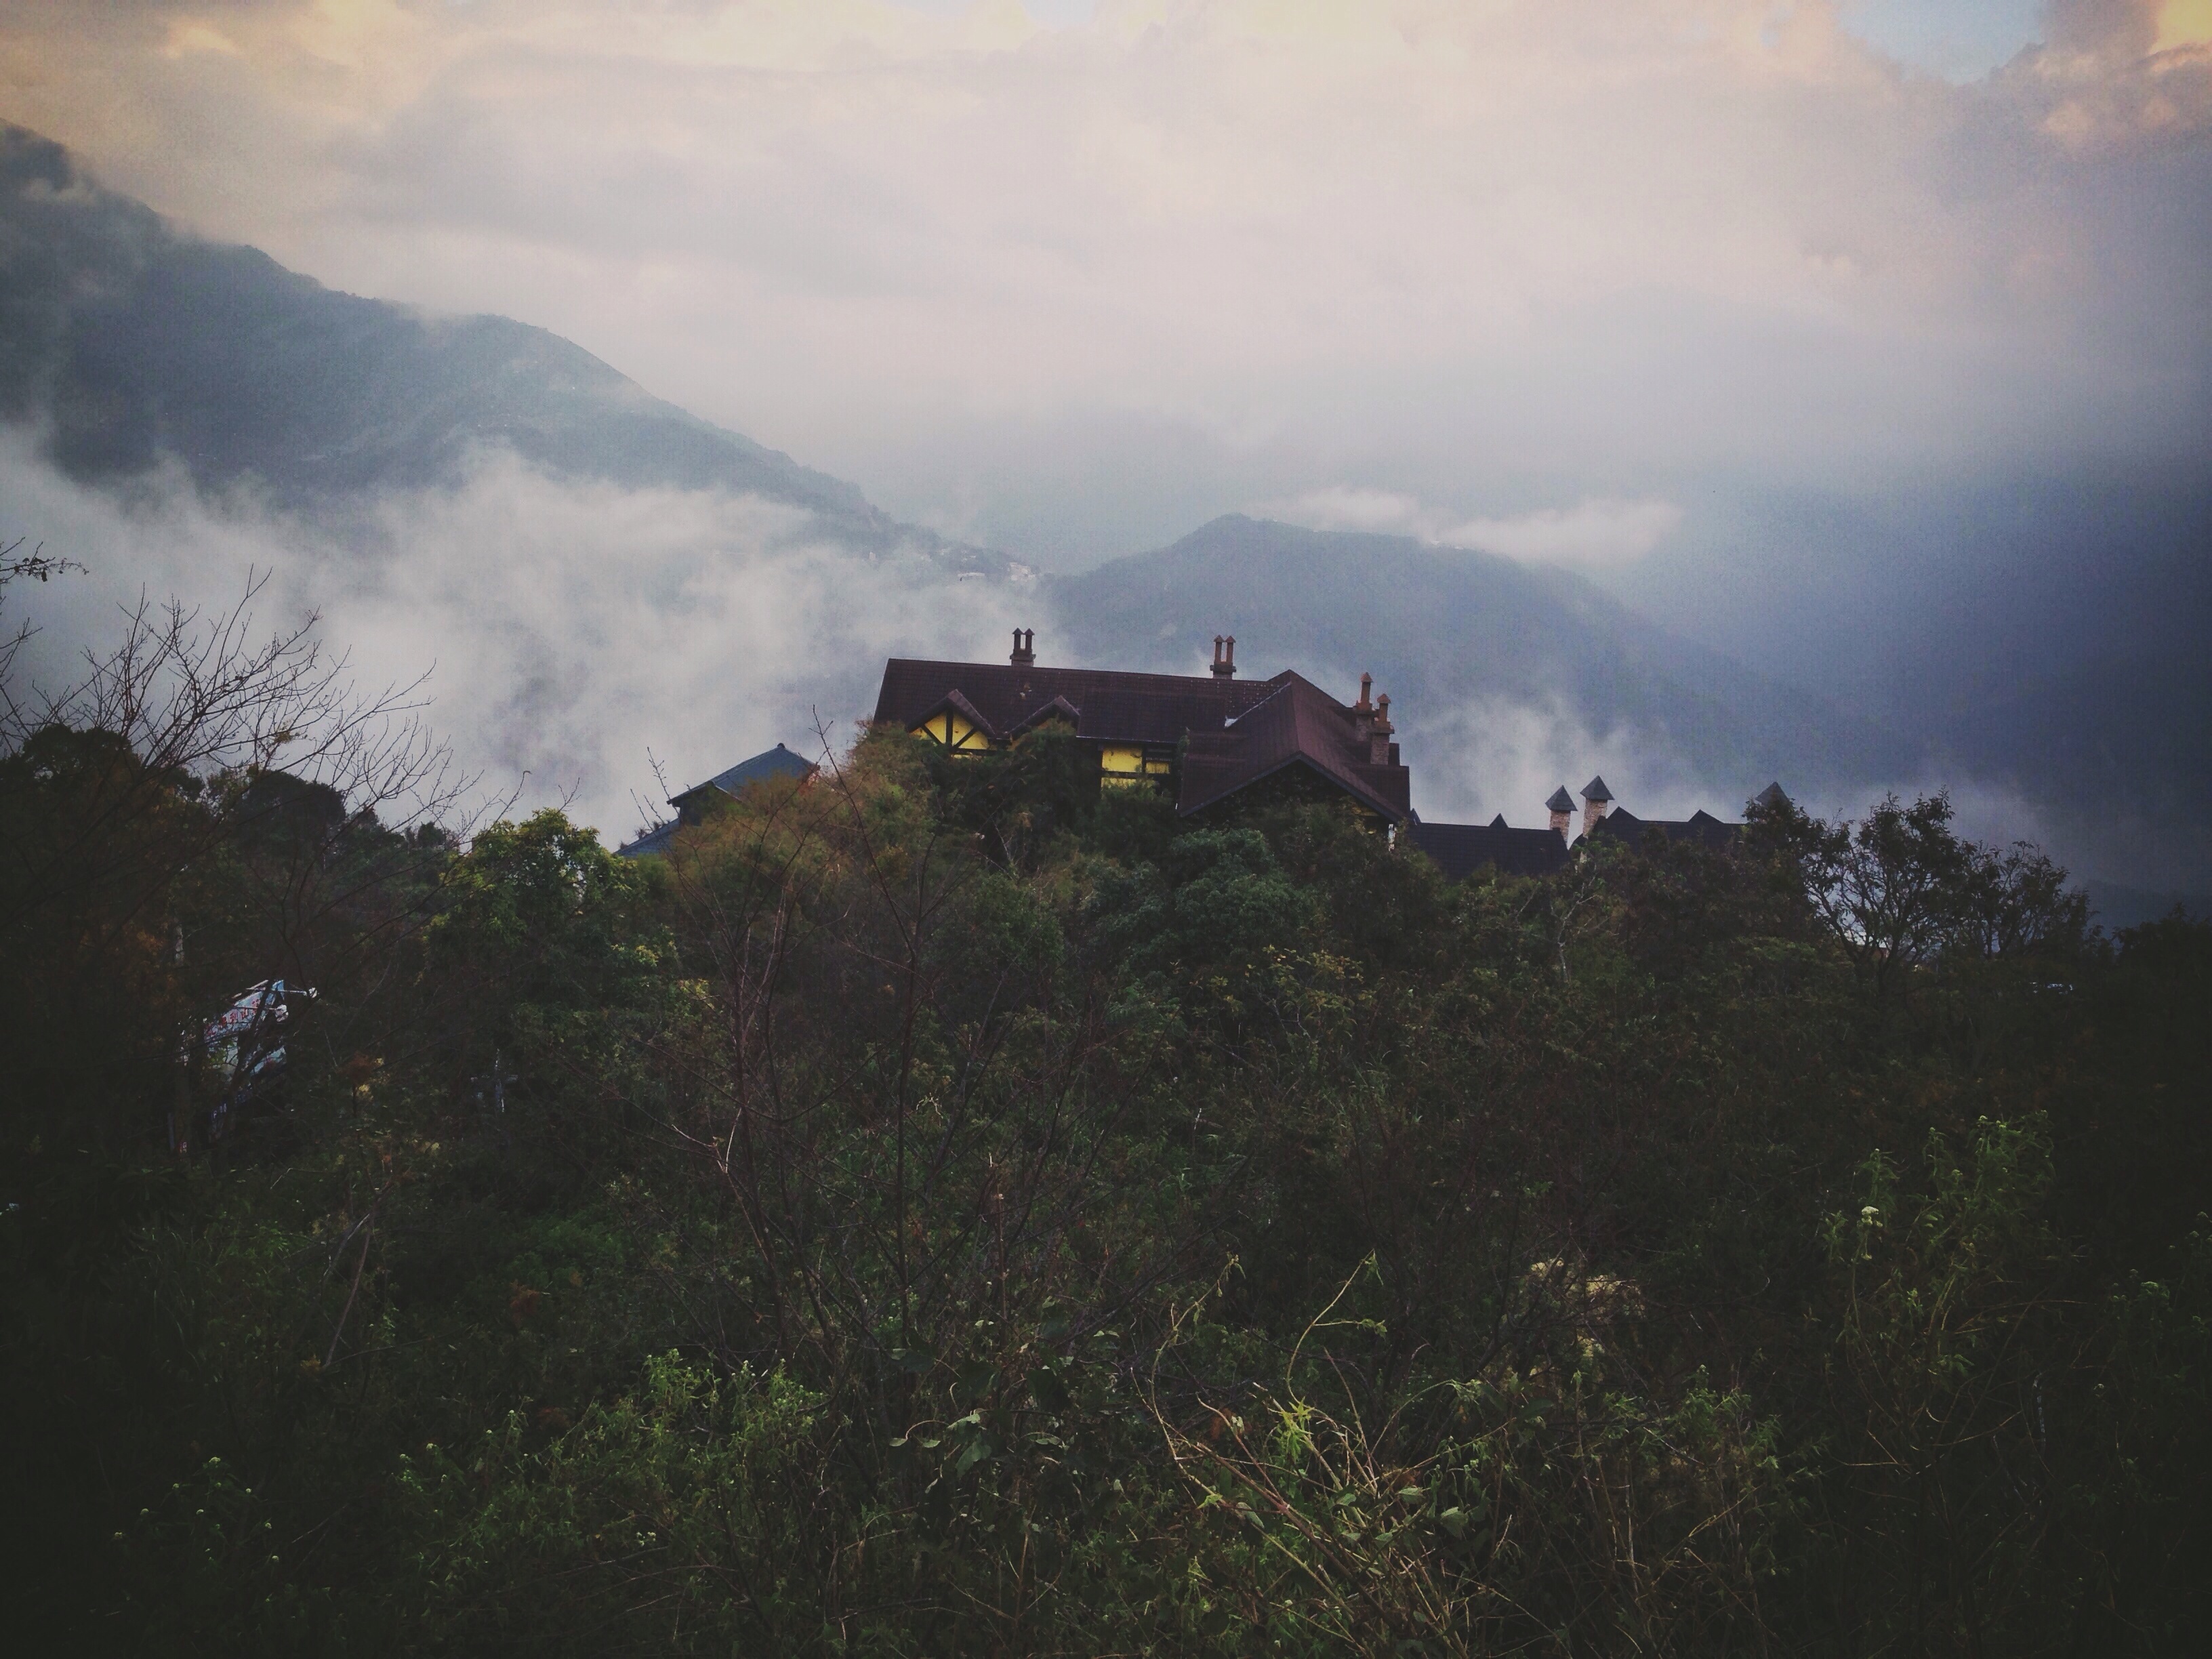
landscape, nature, mountain, cloud, sky, fog, mist, sunlight, morning, hill, mountain range, evening, weather, castle, terrain, rural area, atmospheric phenomenon, atmosphere of earth, mountainous landforms